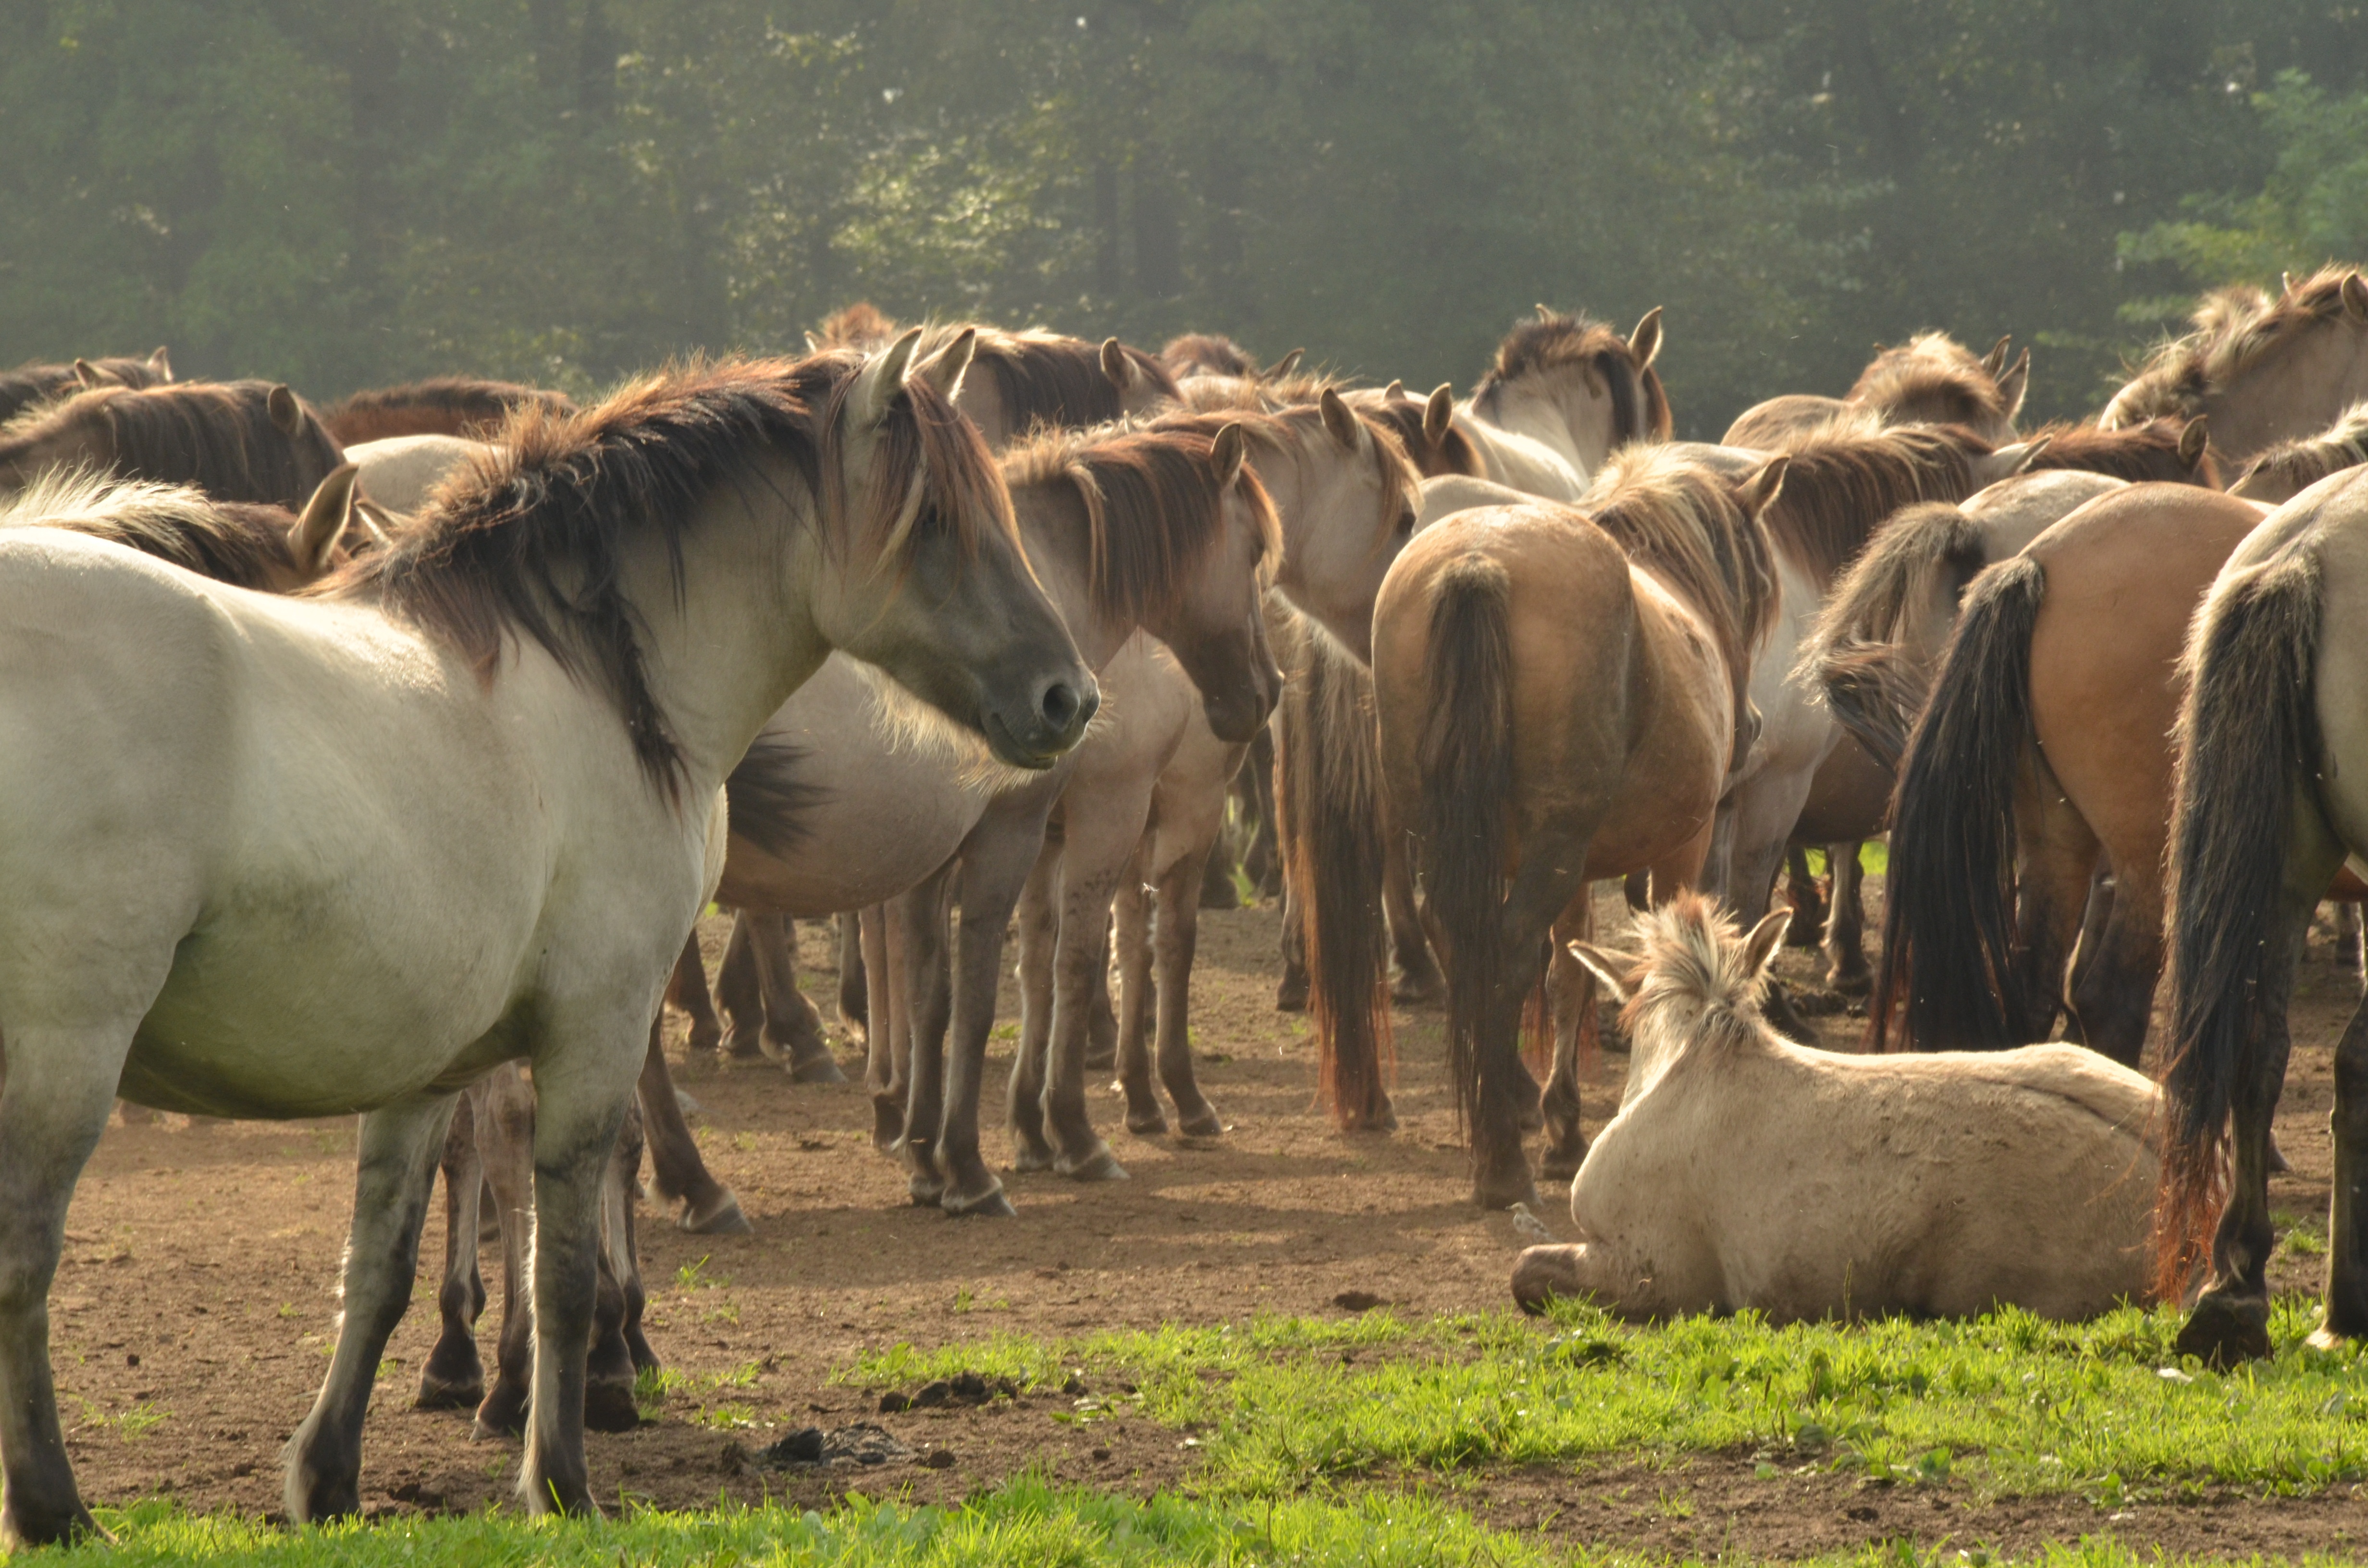
nature, grass, meadow, animal, wildlife, herd, pasture, grazing, horse, brown, mammal, fauna, grassland, mare, safari, rural area, horse like mammal, mustang horse